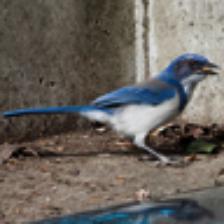
Label: NonHuman